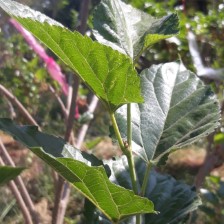
Variety: ChiangMai60